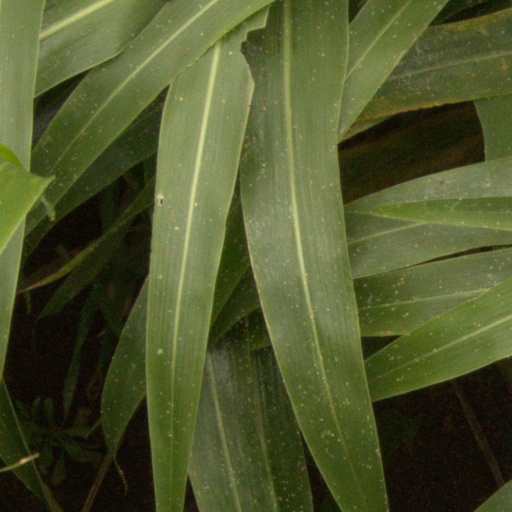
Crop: sorghum